Recôncavo Baiano

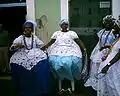
Salvador is the city with the highest number of Afro-descendants in Brazil.

The Recôncavo Baiano is a geographical region located in the Brazilian state of Bahia that covers the inland area surrounding the Bay of All Saints and the Metropolitan Region of Salvador. However, the expression is not constantly used to refer to Salvador.